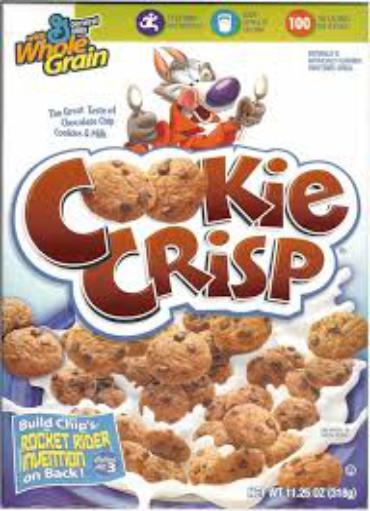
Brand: cookie crisp
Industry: Food